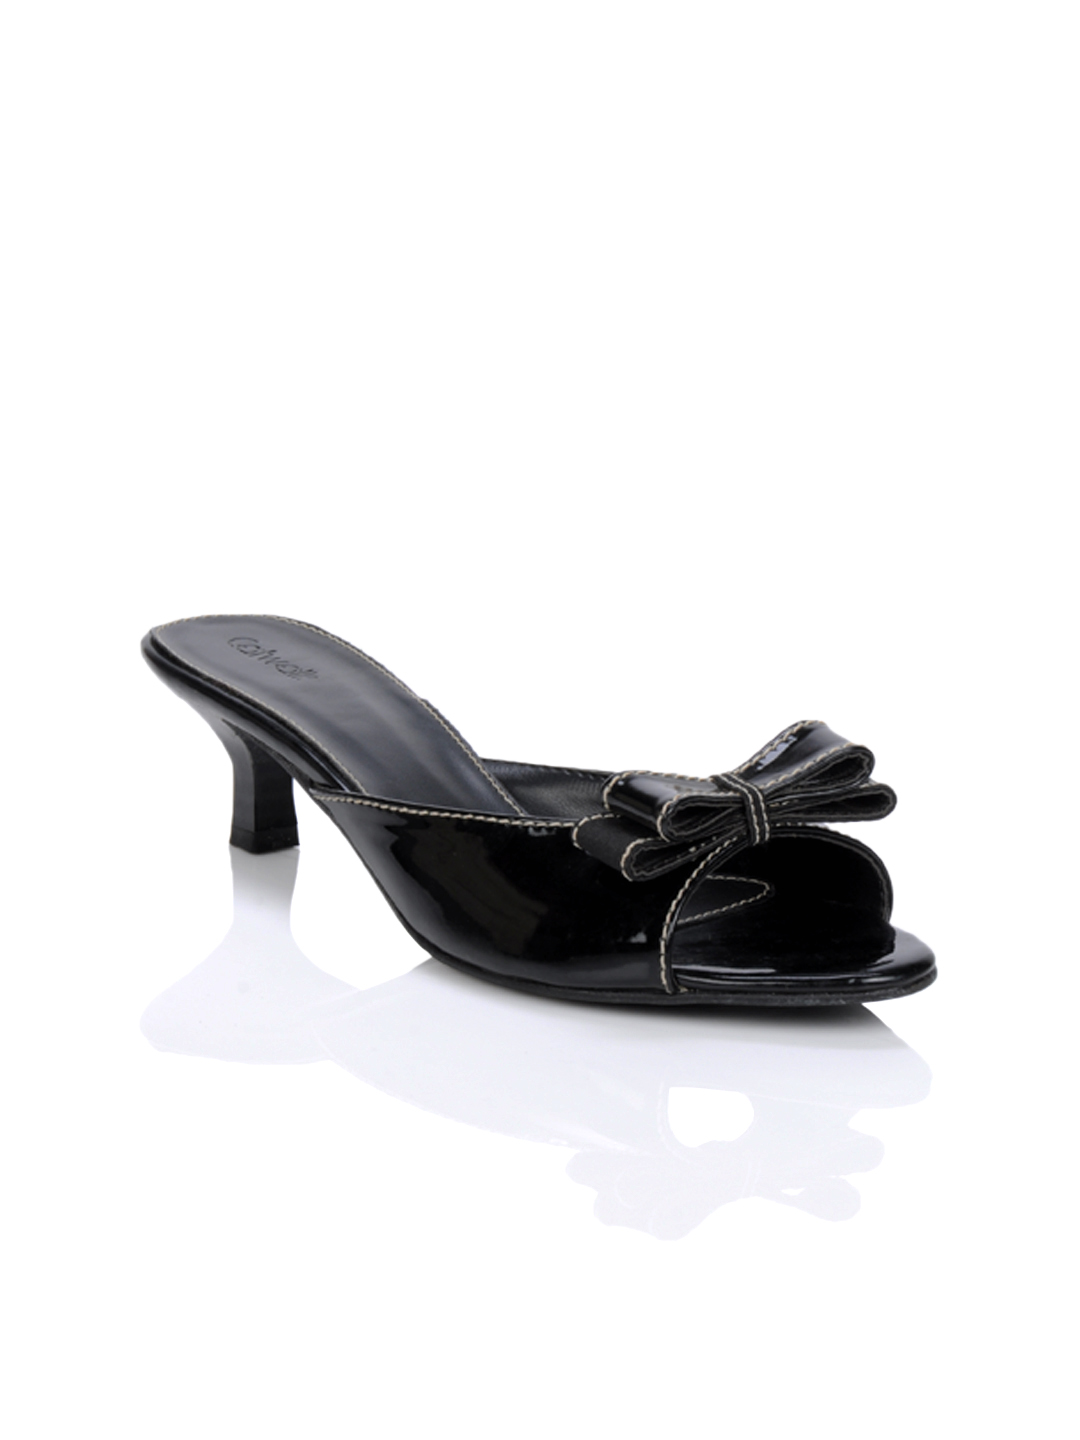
Catwalk Women Black Heels
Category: Footwear / Shoes / Heels
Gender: Women
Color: Black
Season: Winter 2015
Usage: Casual